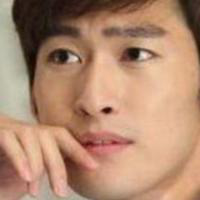
Age group: age 21-30